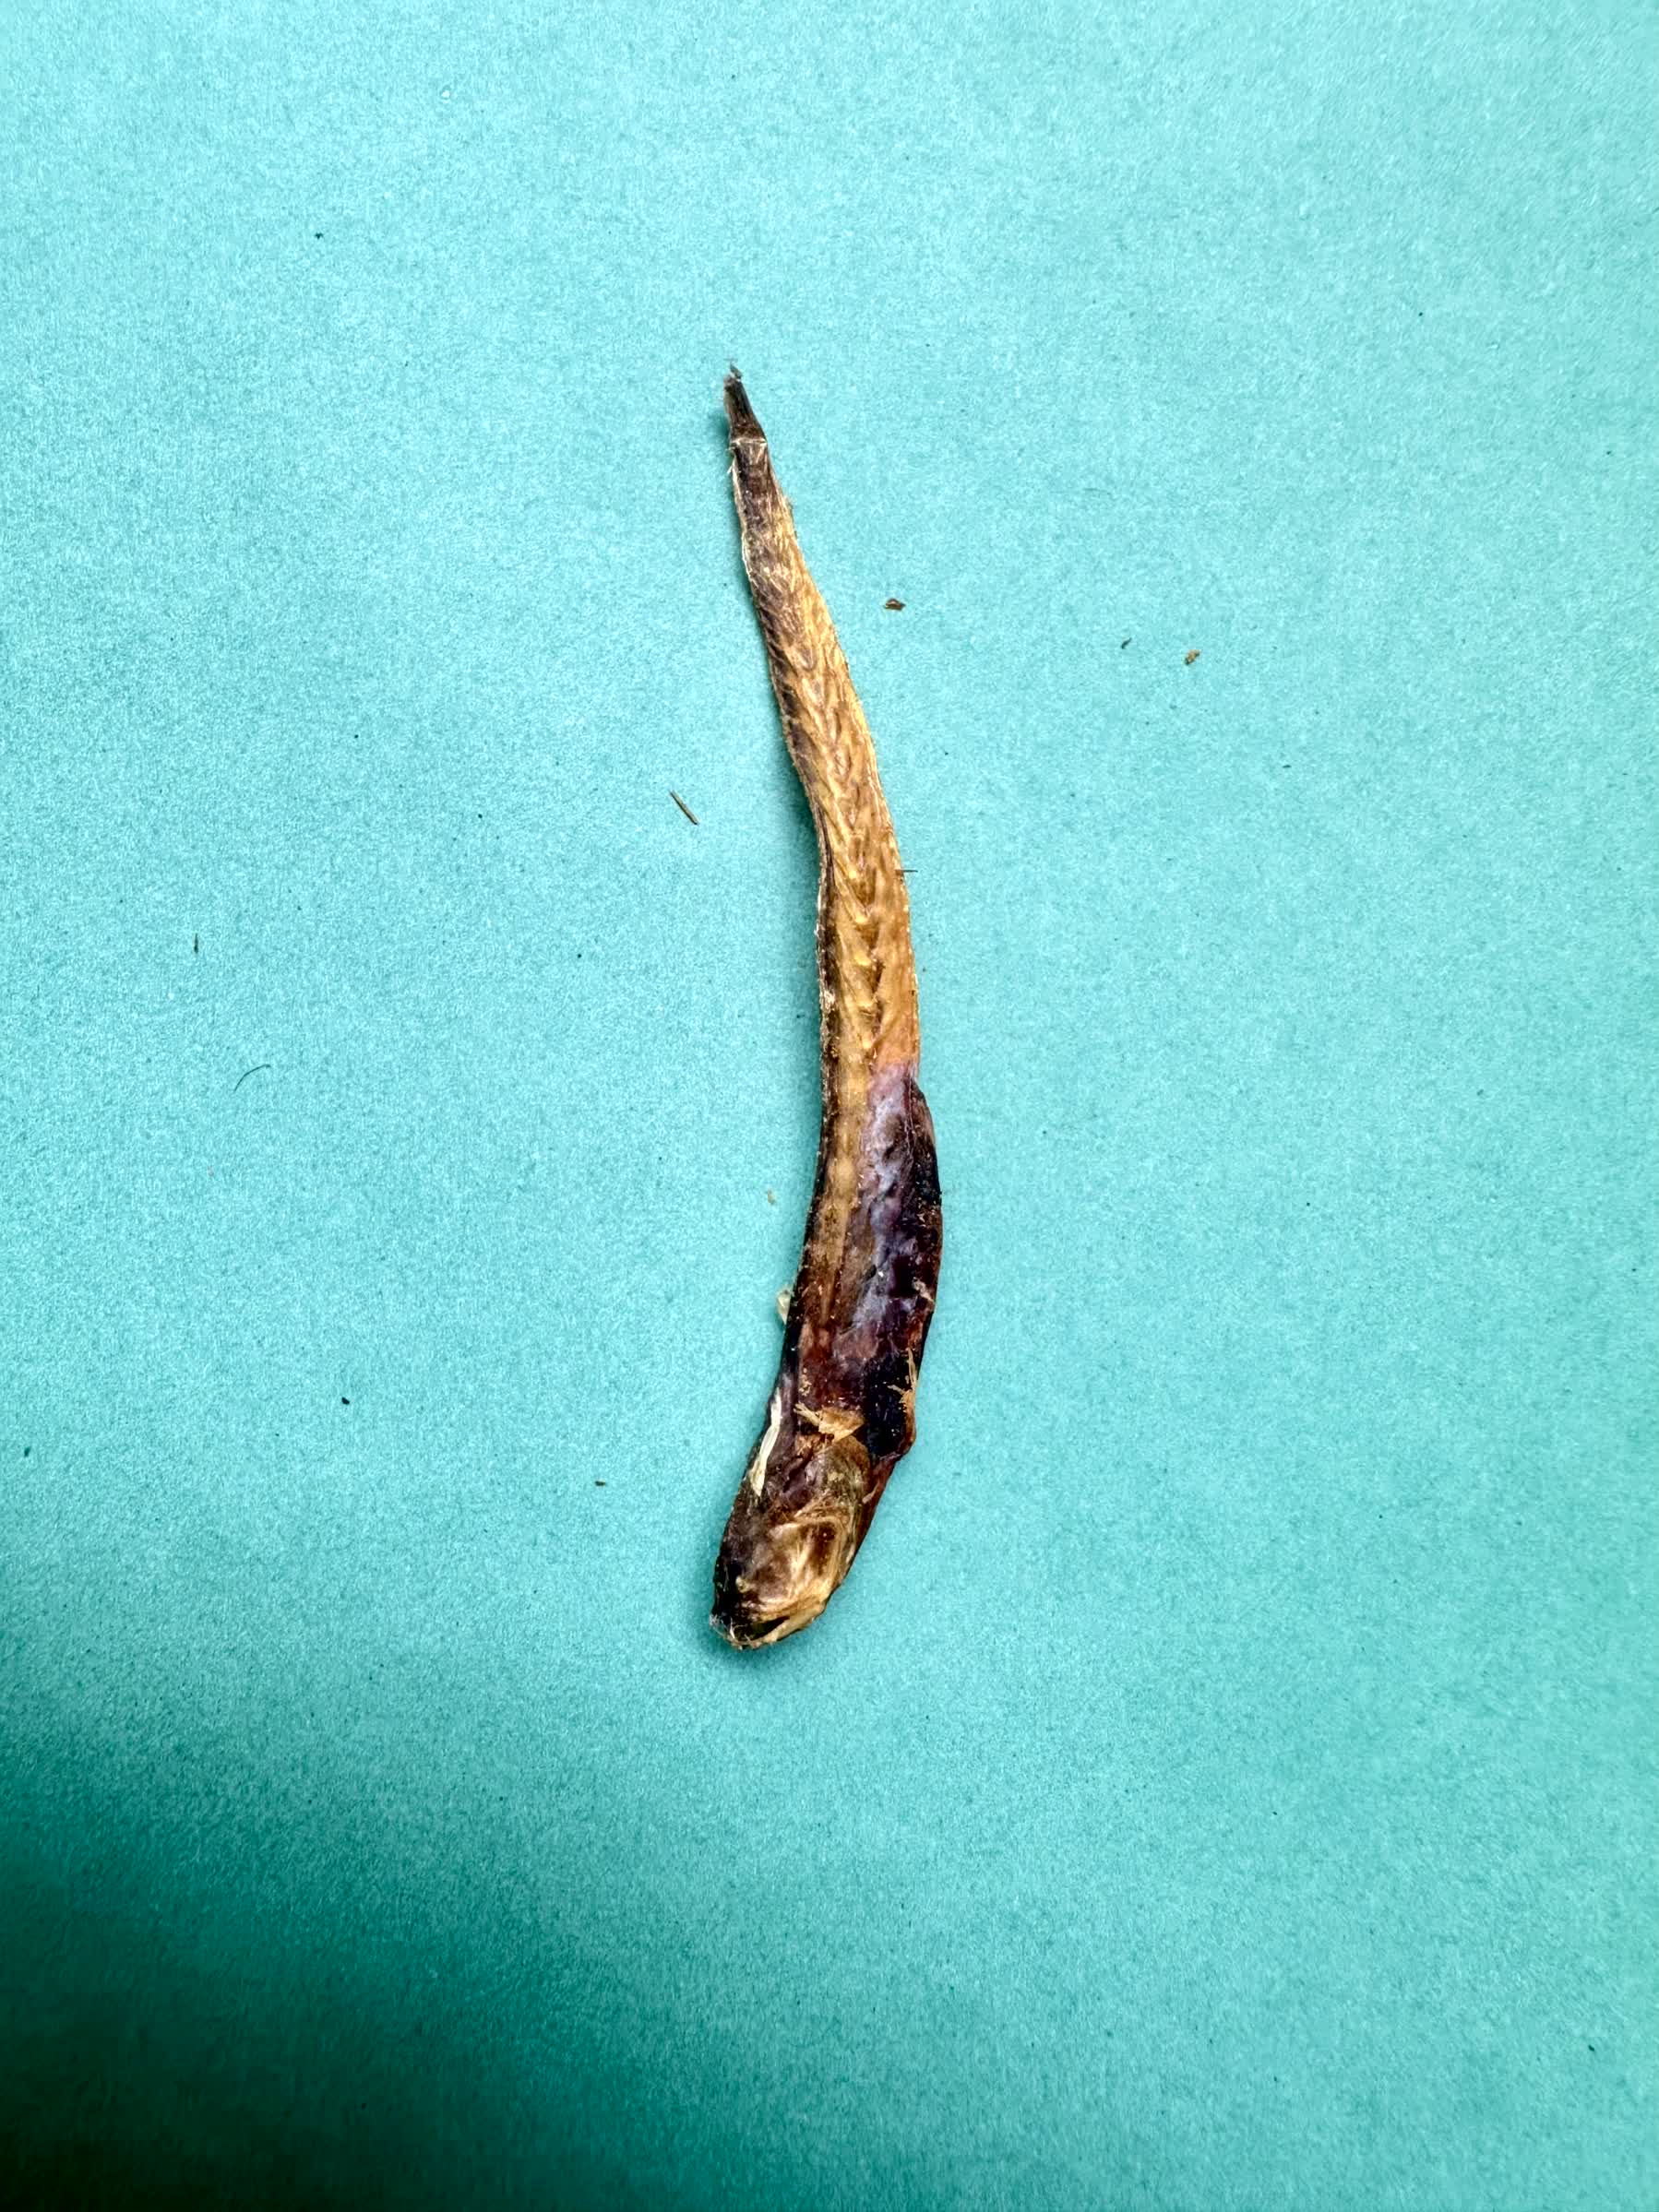
Species: Chewa